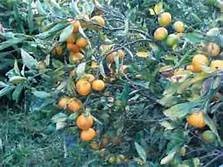
Label: mandarine